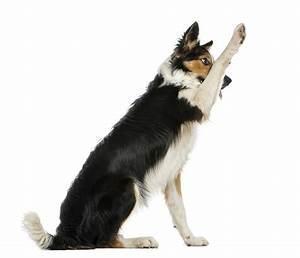
dog